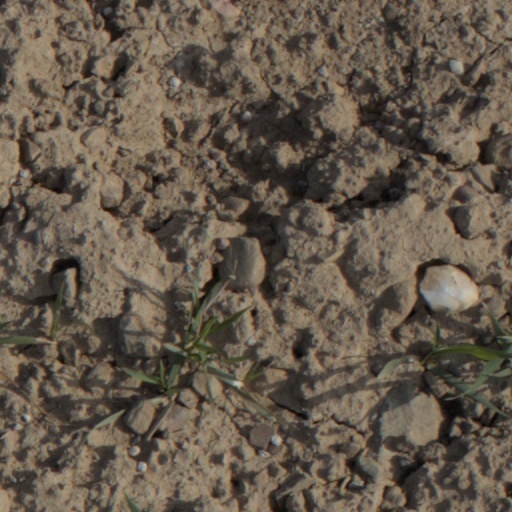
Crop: wheat